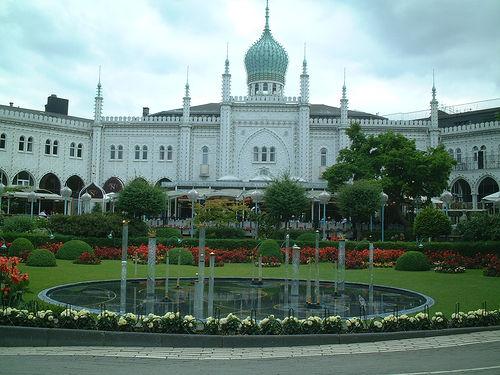
Weather: cloudy or overcast